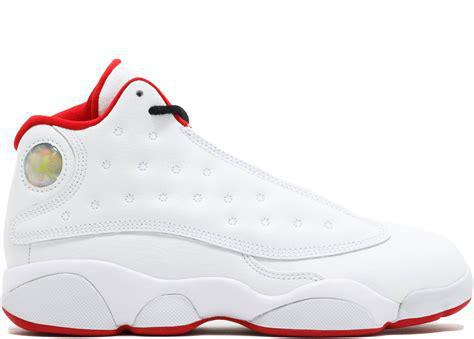
Brand: Jordan
Model: 13 Retro